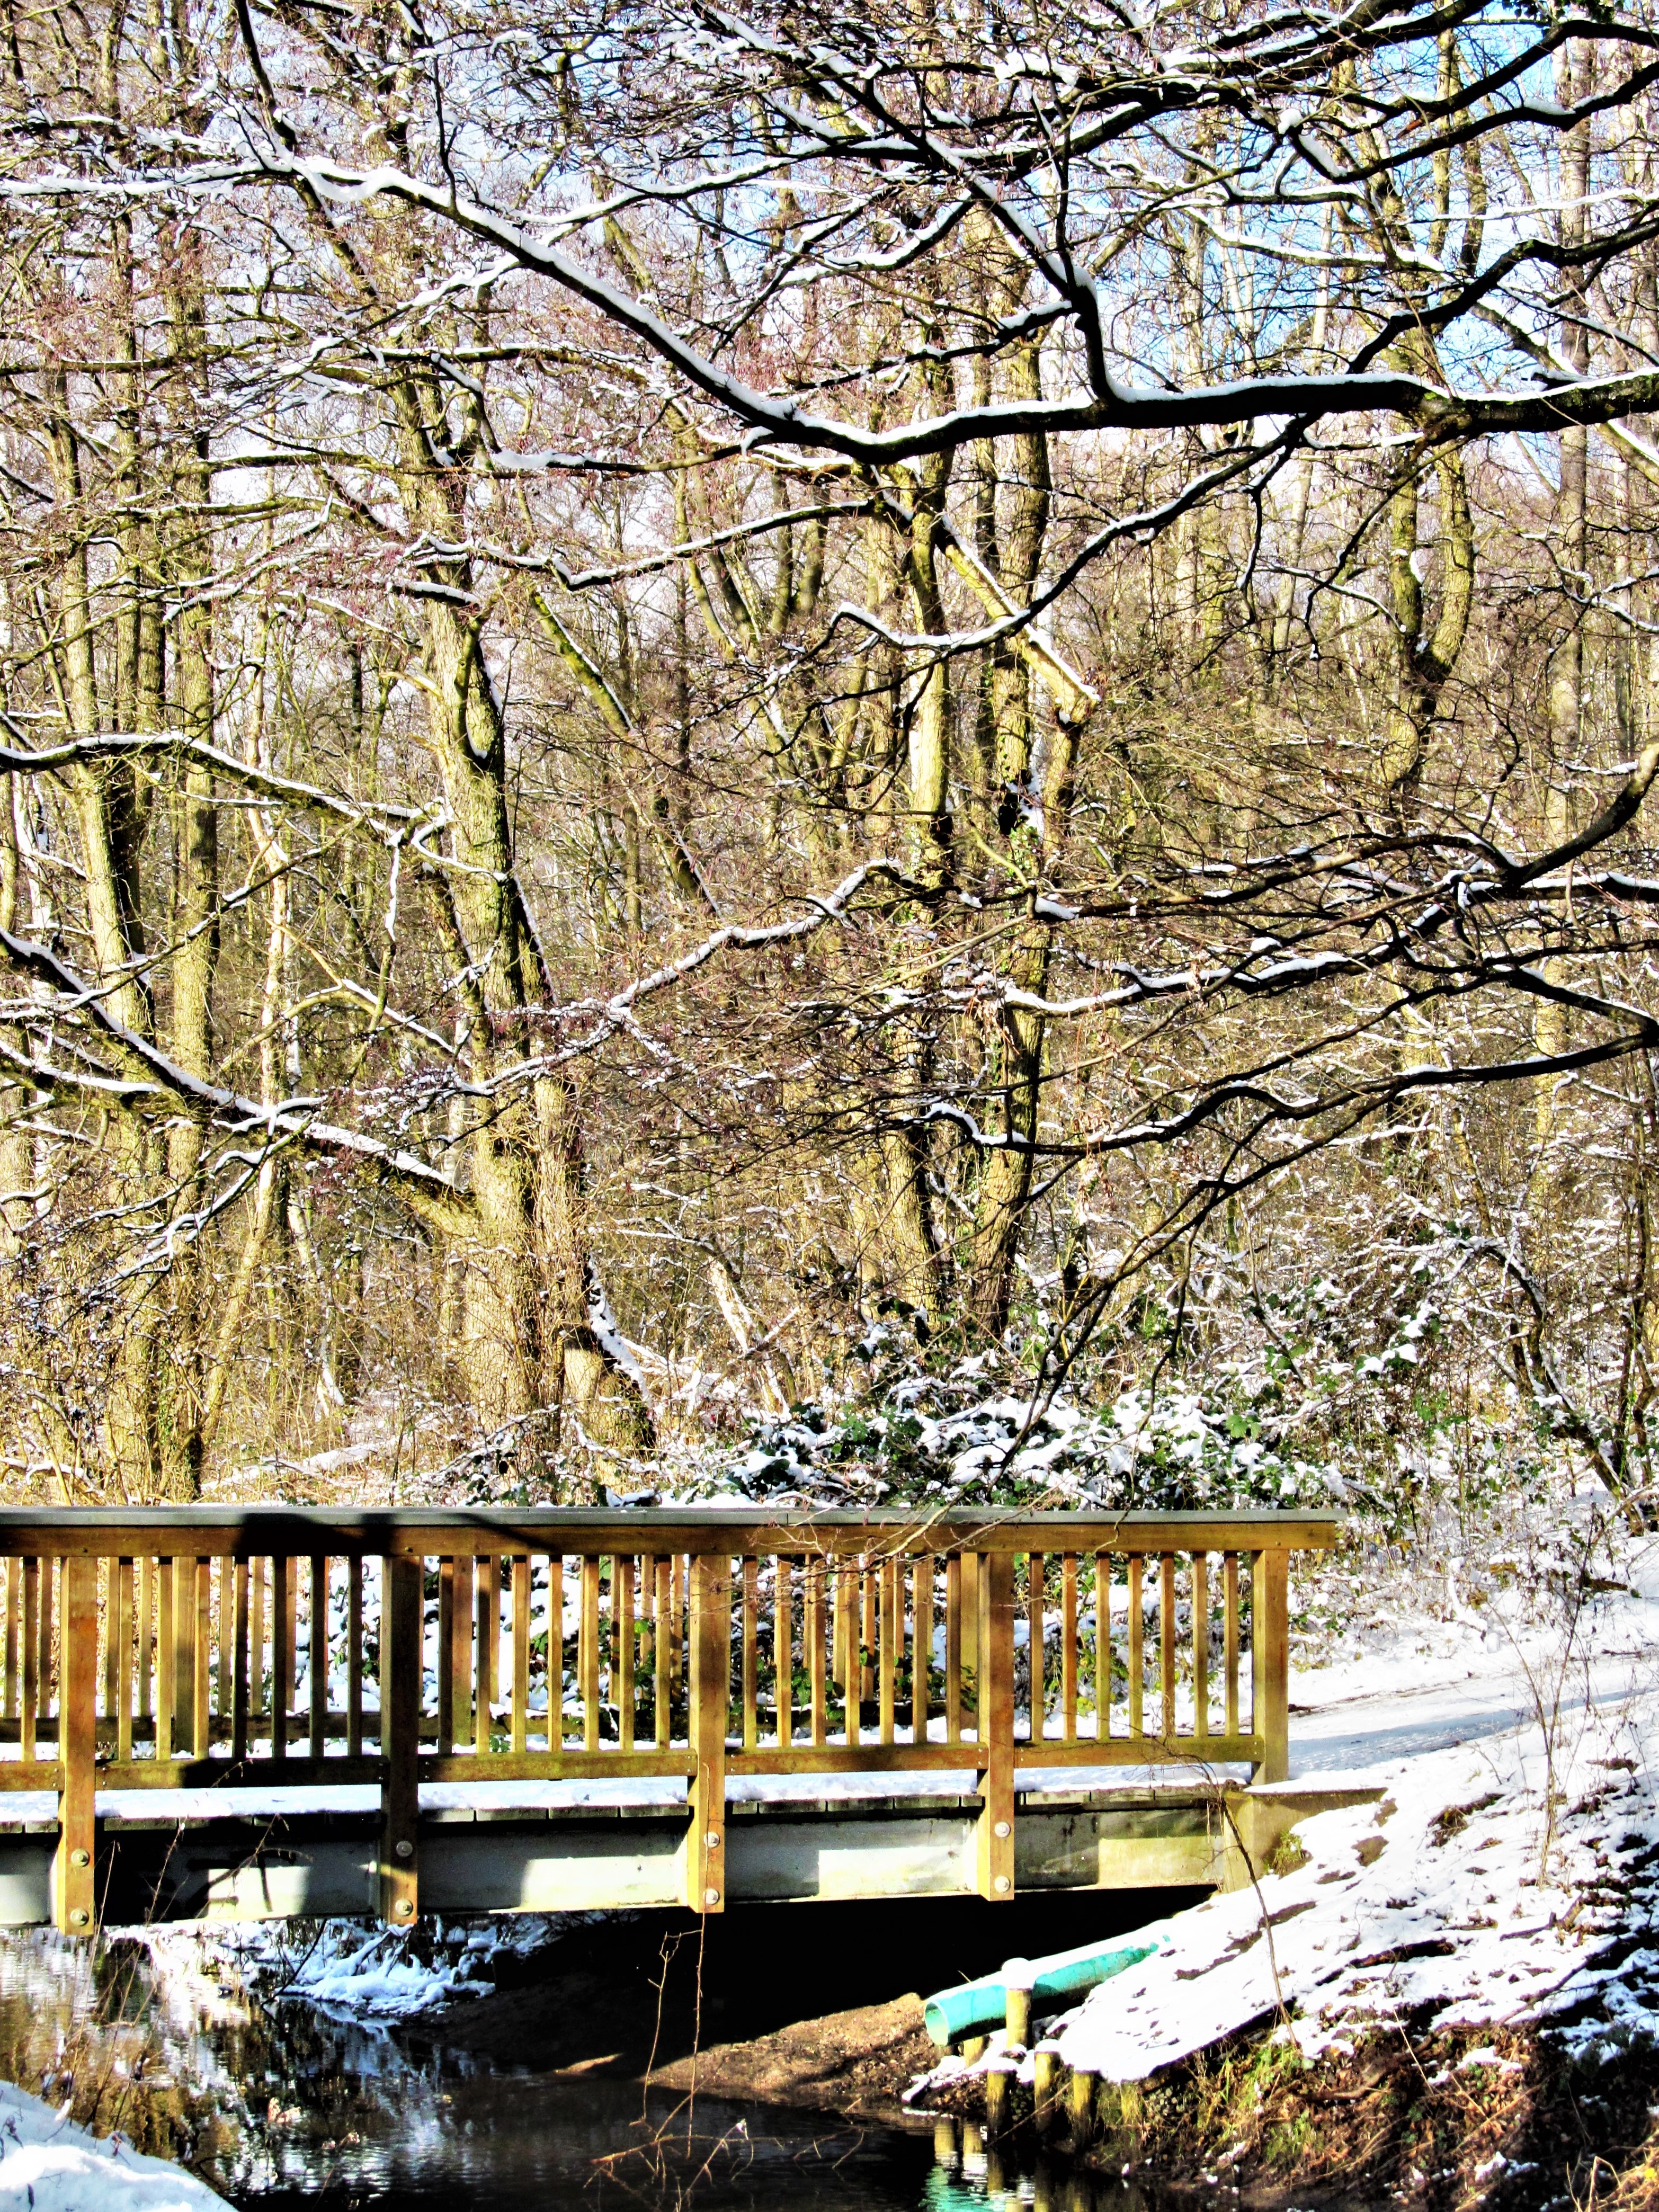
tree, forest, bridge, stream, water, reflection, winter, snow, natural landscape, branch, wood, twig, sunlight, trunk, freezing, woody plant, plant, deciduous, Tints and shades, landscape, woodland, street light, symmetry, grove, frost, autumn, Northern hardwood forest